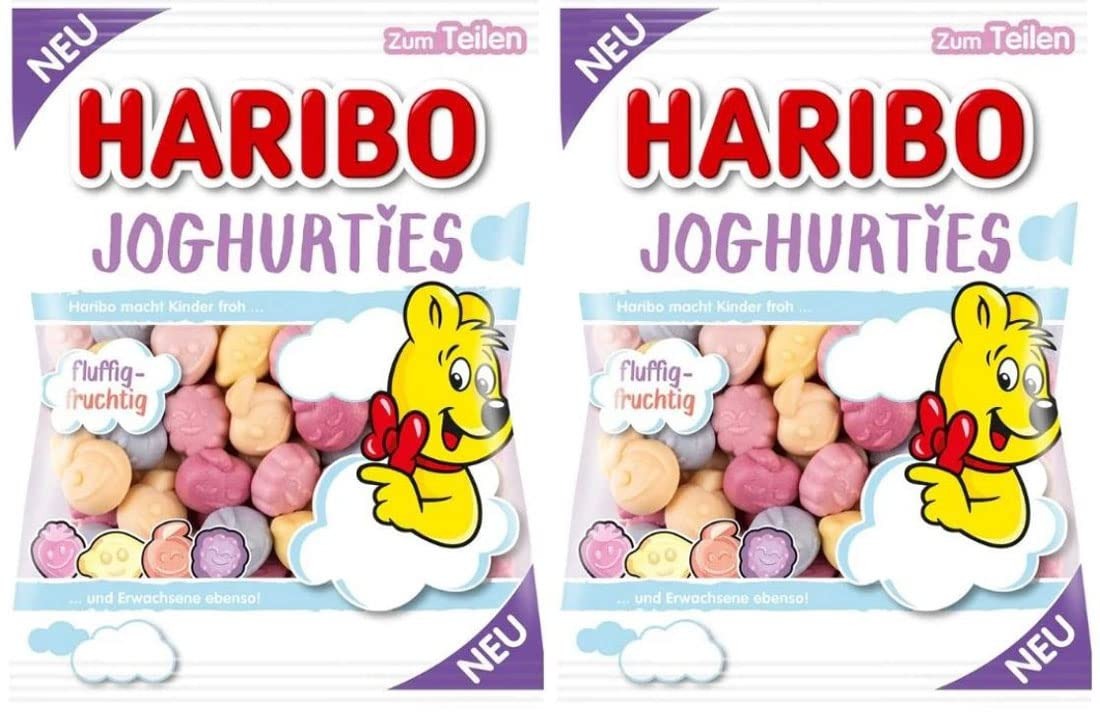
Item Name: Haribo Joghurties Gummy Candy 2-Pack (2 x 160g)
Bullet Point 1: Haribo Joghurties Gummy Candy 2-Pack, Each Bag is 160g
Bullet Point 2: Fluffy Candy in Six Flavors: Strawberry, Cherry, Lemon, Raspberry, Peach Passion Fruit, and Blueberry
Bullet Point 3: Imported from Germany
Product Description: Imported European Haribo Joghurties Gummy Candy. These fruity gummy candies are fluffy and fruity! Flavors: Strawberry, Cherry, Lemon, Raspberry, Peach Passion Fruit, and Blueberry. Two bags, 160g each.
Value: 2.0
Unit: Count

Price: 7.73